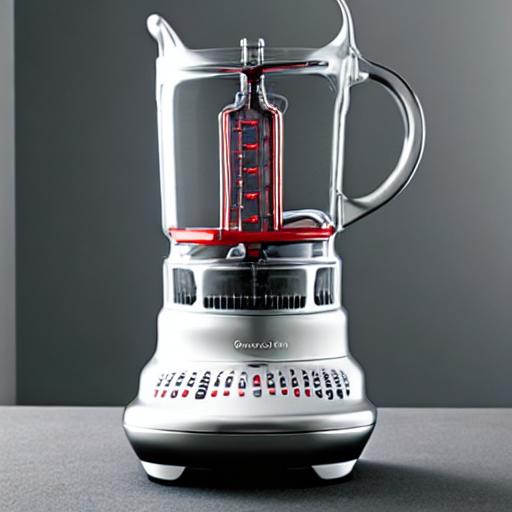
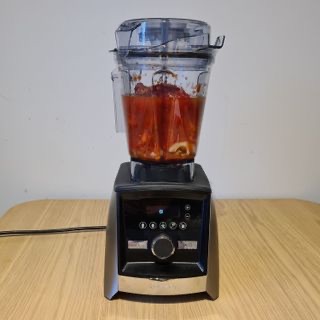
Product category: items_blender
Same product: no